New Pudsey railway station

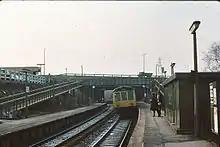
New Pudsey in April 1979 with a westbound service to Leeds

Pudsey was originally served by a short branch line running from Stanningley railway station to Pudsey Greenside, opened in 1878 by the Great Northern Railway. In 1893 the line was extended through Greenside Tunnel to Laisterdyke, the original curve from Stanningley closed, and another (90°) curve to Bramley opened forming the "Pudsey loop line railway". There were two stations on the loop, Pudsey Lowtown and Pudsey Greenside, conveniently located at either end of the town centre. Both closed on 15 June 1964 as a result of the Beeching Axe.